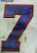
Number: 7